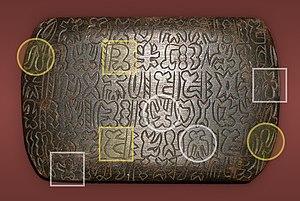
Les glyphes dans le système d'écriture rongorongo sont écrits à l'envers en boustrophedon inversé. Le lecteur commence dans le coin inférieur gauche d'une tablette, lit une ligne de gauche à droite, puis fait pivoter la tablette de 180 degrés pour continuer sur la ligne suivante, de gauche à droite encore. Lors de la lecture d'une ligne, les lignes au-dessus et en dessous apparaissent à l'envers. Cependant, l'écriture se poursuit sur le deuxième côté d'une tablette au point où elle termine sur le premier, donc si le premier côté a un nombre impair de lignes, le second commencera au coin gauche supérieur, et la direction de l'écriture se déplace de haut en bas. Les tablettes plus grandes pourraient avoir été lues sans être retournées, si le lecteur savait lire à l'envers. Sur cette pièce imitée (non authentique), quelques glyphes ont été mis en évidence et triés par paire, l'un à l'endroit et l'autre à l'envers.